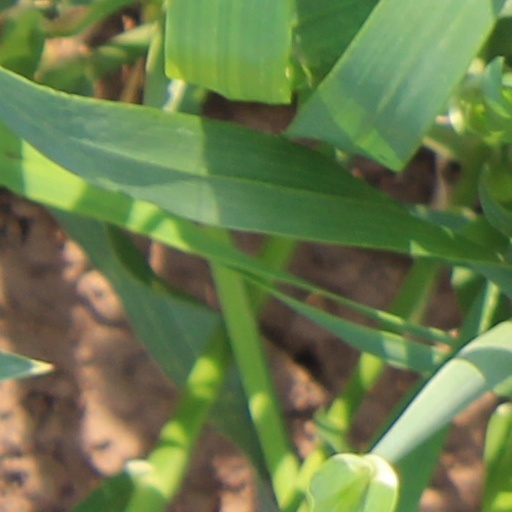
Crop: wheat